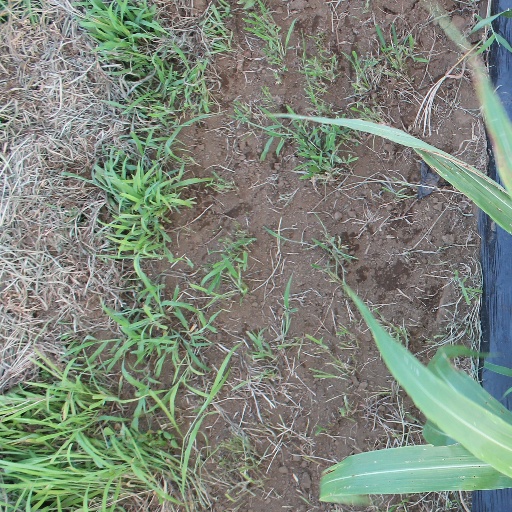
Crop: sorghum